Vihren

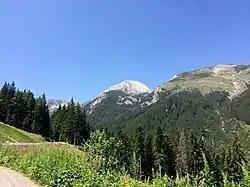
Vihren seen above the forests

The wildlife is alpine. The flora of Vihren's slopes consists of herbaceous plants and lichens. Vihren is home to a number of habitats, including alpine and sub-alpine open calcareous grasslands that at inclination of 30–45° at altitude over 2,500 m on the marble bedrock forms phytocenosis dominated by "Sesleria korabensis", and alpine and sub-alpine closed calcareous grasslands on very rocky bedrock. With less abundance is the relict plant "Carex rupestris"; some plant communities have an abundance of "Carex kitaibeliana" and "Sesleria coerulans". There are also "Alyssum cuneifolium", "Bellardiochloa variegata", "Bromus lacmonicus", "Cerastium lanatum", "Koeleria eriostachya", "Onobrychis pindicola", "Scutellaria alpina", "Sesleria coerulans", etc. Rare or endemic herbaceous plants that grow on the slopes of Vihren are edelweiss ("Leontopodium alpinum"), Pirin poppy ("Papaver degenii"), "Oxytropis urumovii", "Alyssum pirinicum", "Timmia norvegica", "Thymus perinicus", etc.